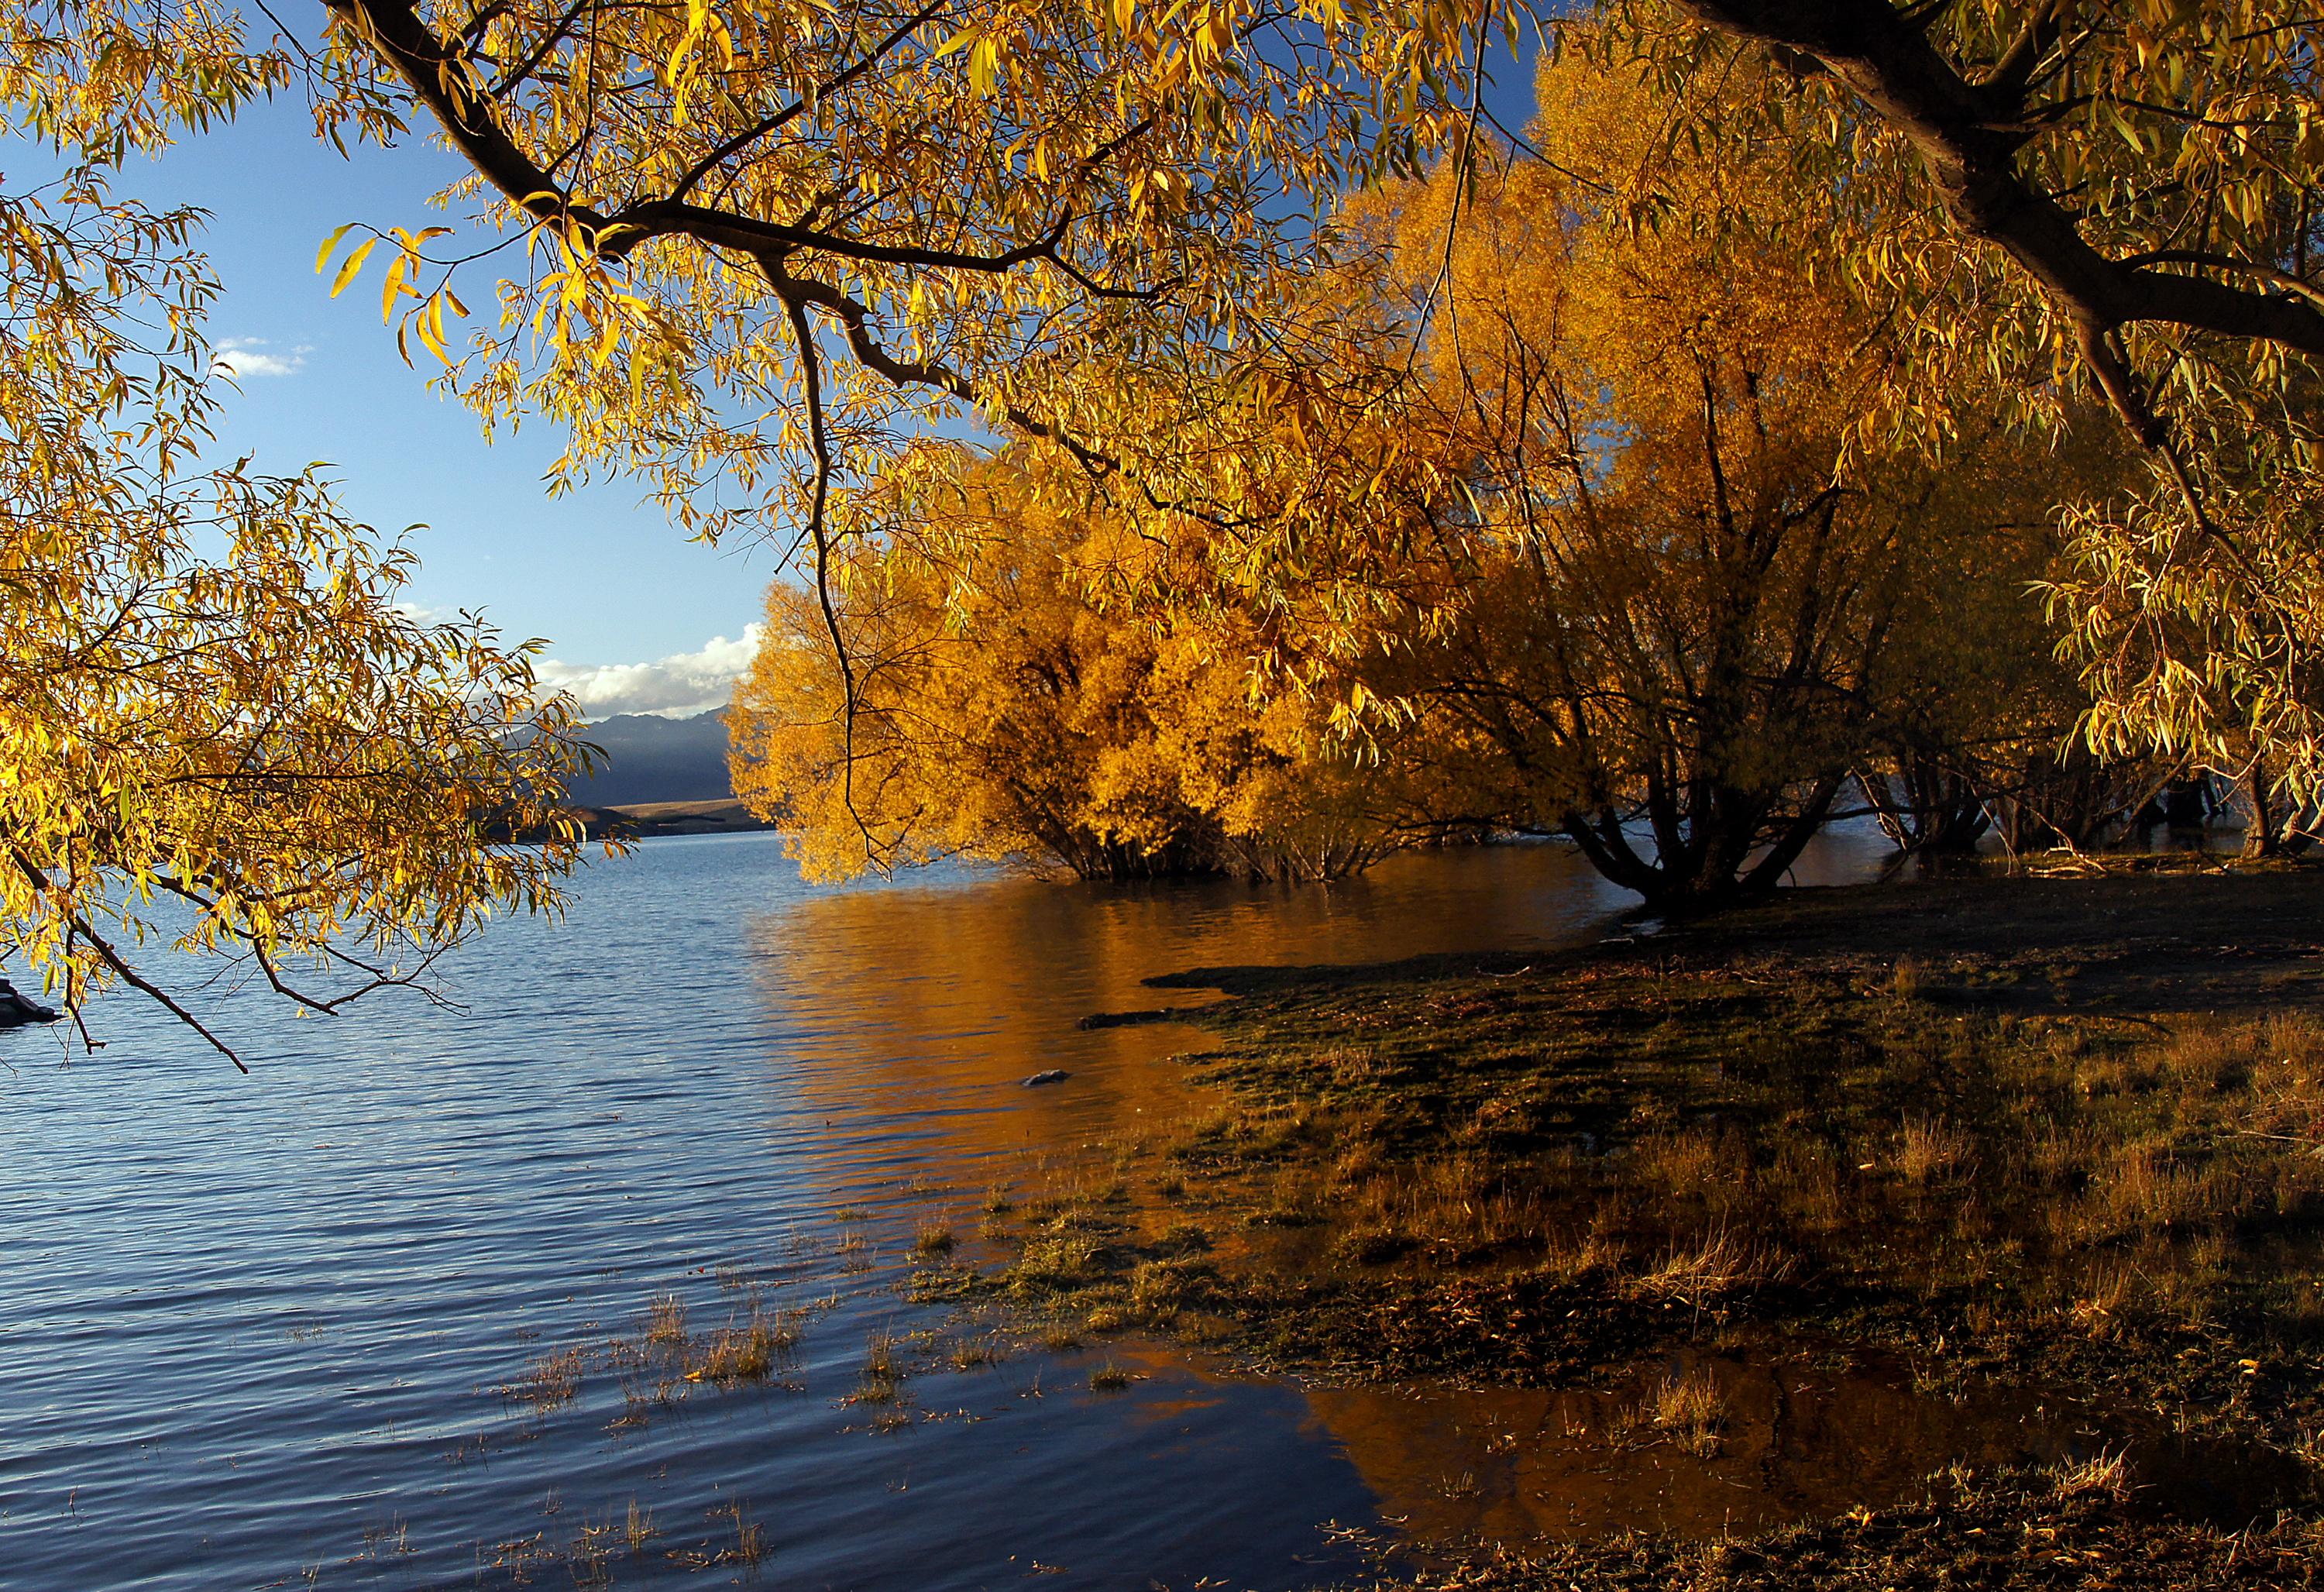
landscape, tree, nature, branch, plant, sunlight, morning, leaf, flower, lake, river, evening, reflection, autumn, yellow, season, fourseasons, newzealandfallgolden, tekapo, woody plant